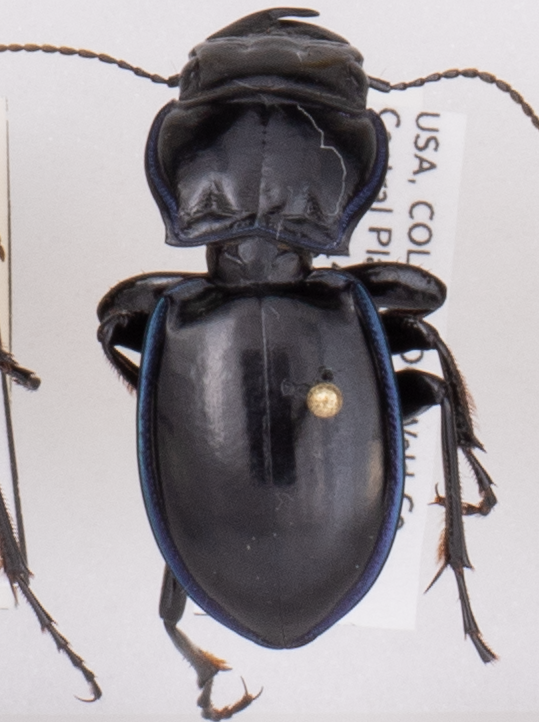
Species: Pasimachus elongatus
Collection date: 2022-08-17
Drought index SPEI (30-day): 0.13
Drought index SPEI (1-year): -1.45
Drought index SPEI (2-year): -1.13